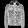
Label: Coat